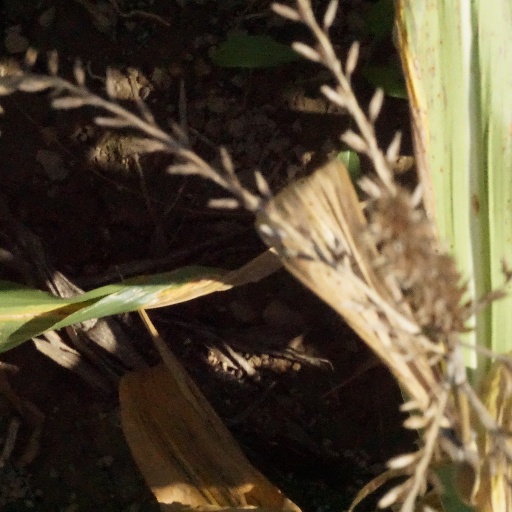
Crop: maize; corn